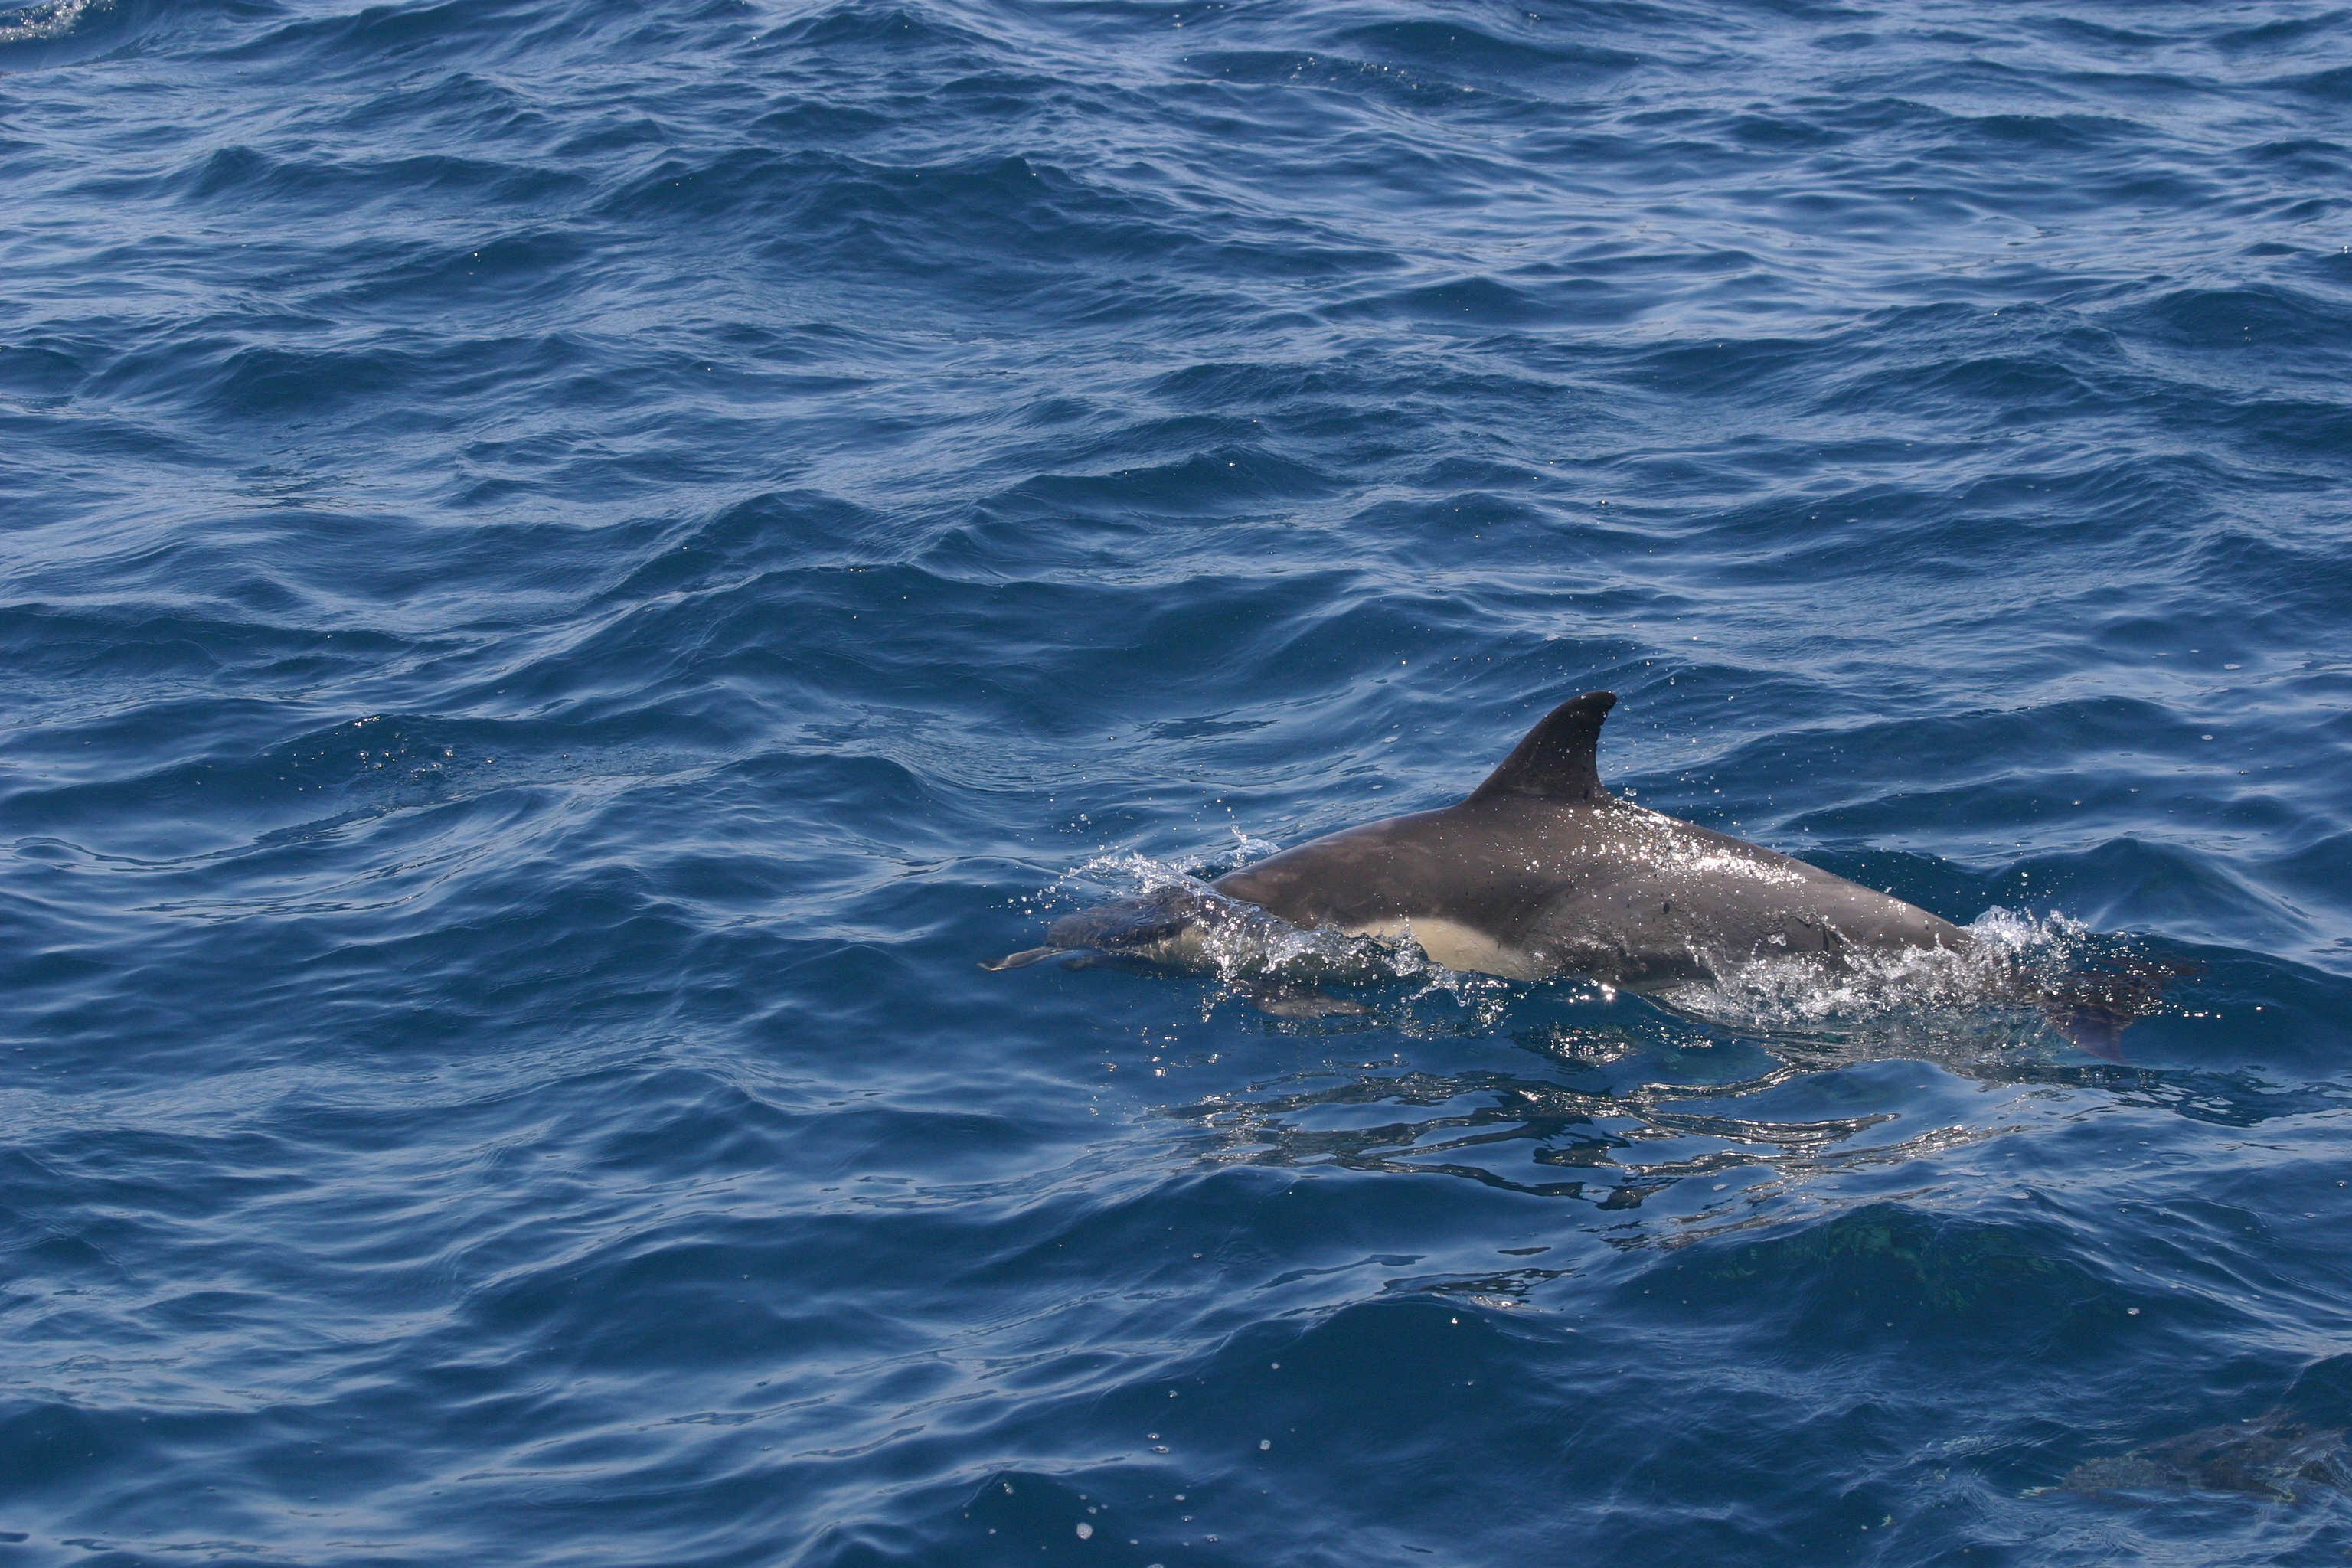
sea, water, nature, ocean, animal, america, holiday, mammal, california, vertebrate, tourist attraction, dolphin, marine mammal, marine biology, spinner dolphin, whales dolphins and porpoises, stenella, common bottlenose dolphin, short beaked common dolphin, rough toothed dolphin, striped dolphin